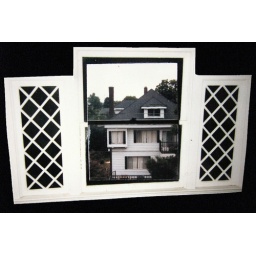
View from our window in our host bedroom at the Rose Bowl Classic bowling tournament in Portland, Oregon June 5-7, 1987